Triveni, Bajura

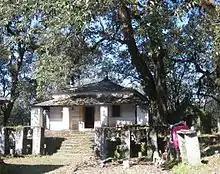
Nateshwori Temple

Tourism can be the major source of revenue, as this municipality is rich for culture and major pilgrimage center of Sudurpashchim Province,